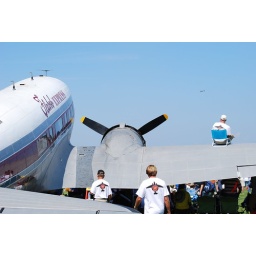
EAA 2010-Mon 621 best seat in the house